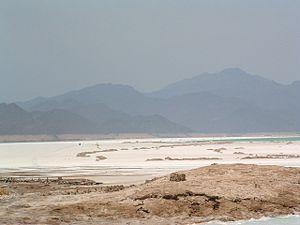
Vue générale du lac Assal, en 2004.
Le lac Assal est un lac salé endoréique situé en Afrique de l’Est, dans le centre de Djibouti. Avec une altitude de 153 mètres sous le niveau de la mer, c'est le point le plus bas d'Afrique.